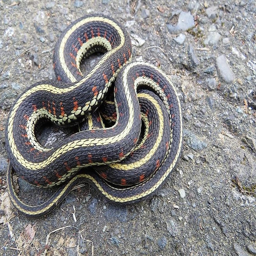
biological species can be found in most .